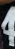
Number: 4